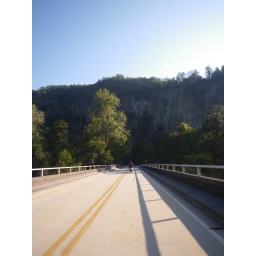
Steve crosses Bridge near giant rock wall